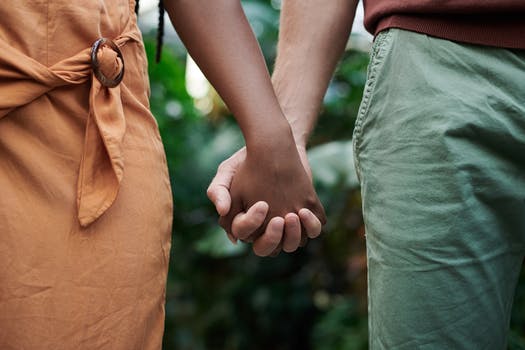
Label: No Watermark